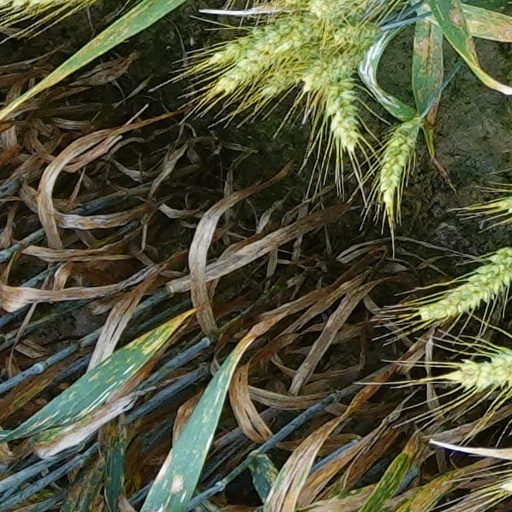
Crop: wheat